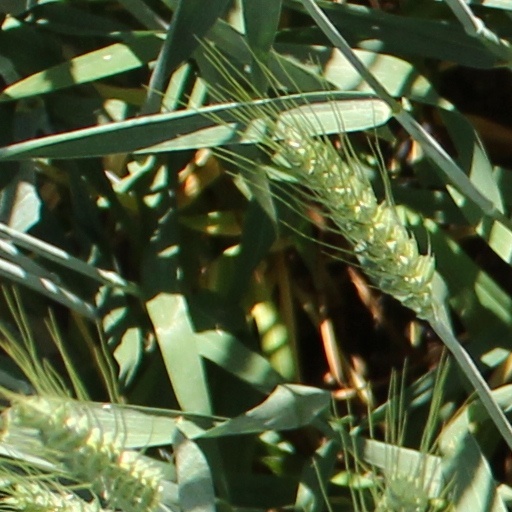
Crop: wheat